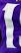
Number: 1